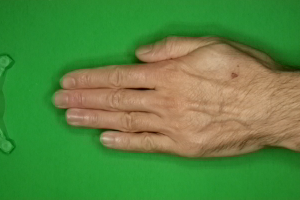
Label: paper